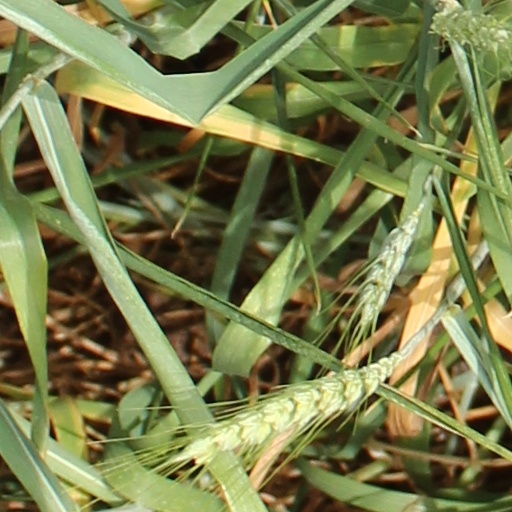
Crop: wheat